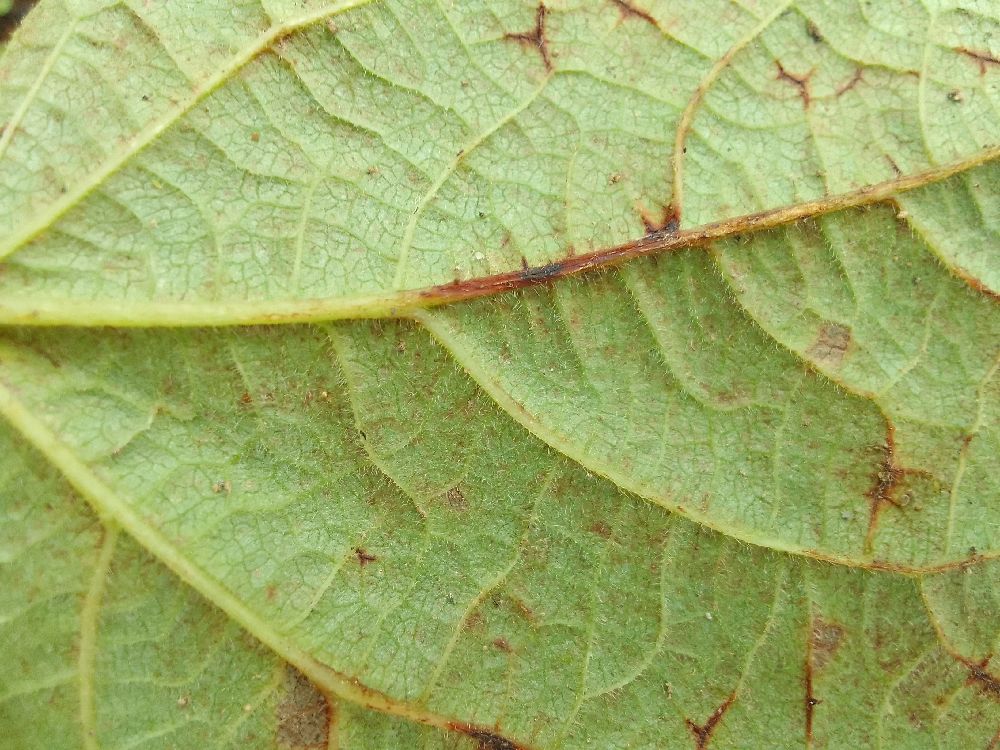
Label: anthracnose